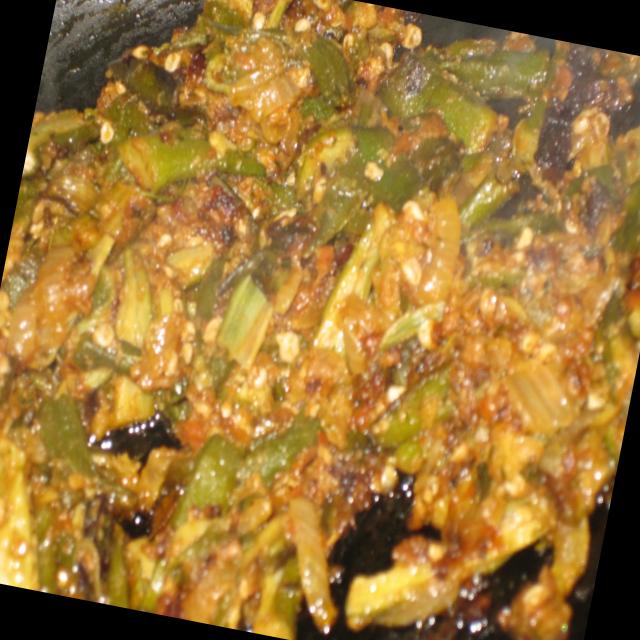
Dish: bhindi_masala